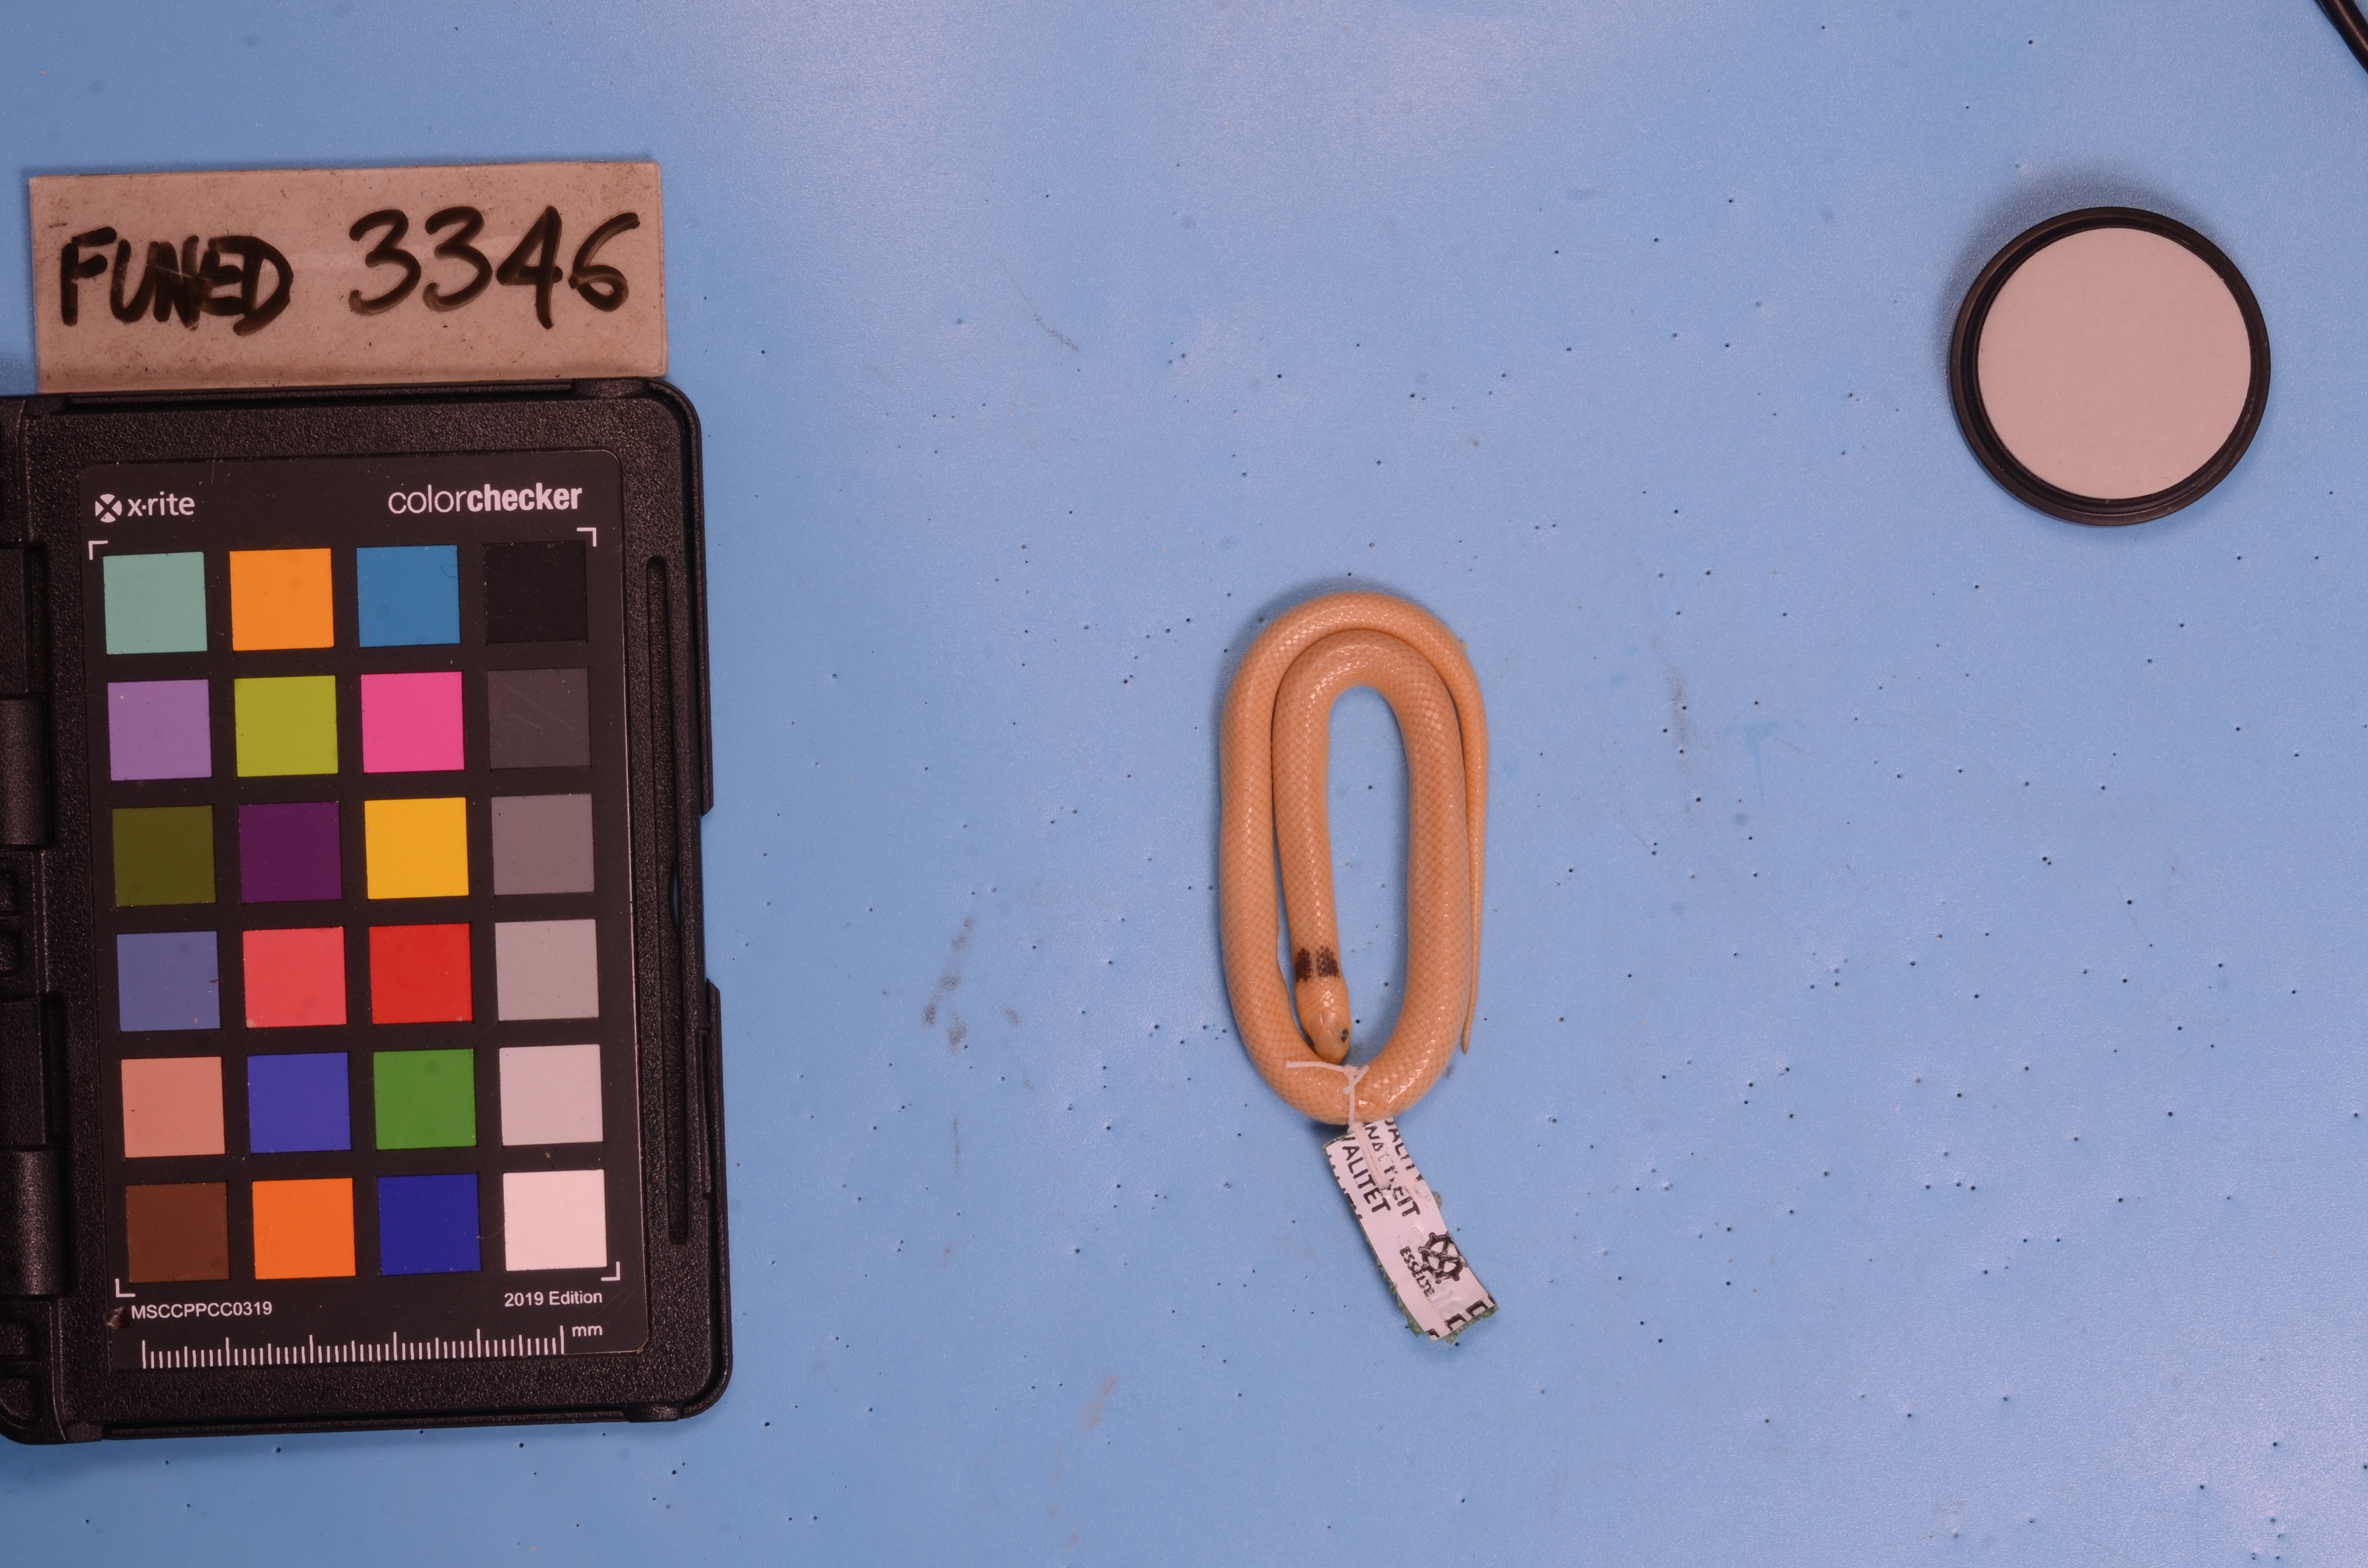
Species: Rodriguesophis iglesiasi
View: dorsal
Mimicry status: bad mimic